Thomas Philip Wallrad de Hénin-Liétard d'Alsace

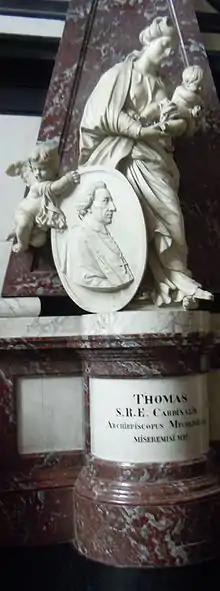
Tomb in Mechelen Cathedral

Thomas Philip Wallrad de Hénin-Liétard d'Alsace named Cardinal d'Alsace (Brussels, 12 November 1679 – 5 January 1759), was a Cardinal and Archbishop of Mechelen, Belgium. He participated in four conclaves; during the conclave of 1758, in which he did not participate, he was Cardinal Protopriest.